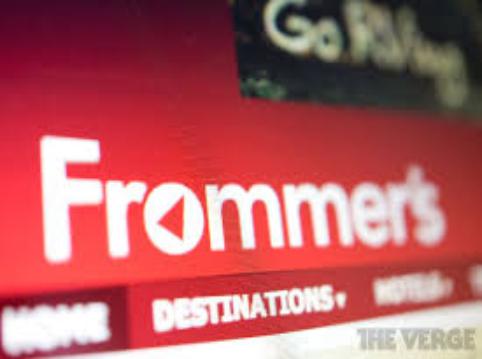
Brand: Frommer's
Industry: Necessities